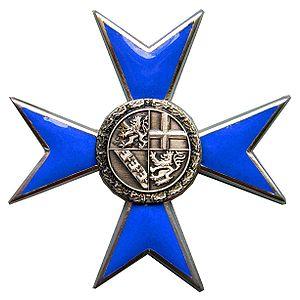
L'Ordre du mérite de la Sarre est la plus haute distinction de la Sarre.